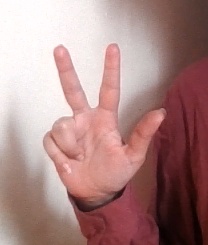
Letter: al